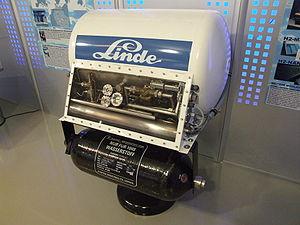
Modèle ancien de réservoir d'Hydrogène liquide comparé à un cylindre-réservoir d'hydrogène (réservoir noir) fait d'un composite à base de métal et fibre de carbone résistant à une pression de 350 bar, produit par Dynetek Industries Ltd (Autovision Museum, Altlußheim, Allemagne)
Linde AG est un groupe international allemand spécialisé dans les domaines Gaz et Ingénierie, dont le siège est à Munich. Linde est considéré, depuis son rachat de BOC Gases en 2006, comme faisant partie des 4 grands groupes présents dans les gaz industriels avec Air liquide, Praxair et Air Products. Linde est souvent mis en parallèle avec Air liquide, parce qu'ils sont respectivement le 2nd et le 1ᵉʳ acteur du marché des gaz industriels et sont tous deux basés en Europe.
Le Museum Autovision est un musée consacré à l'histoire et à l'avenir de la mobilité : automobile, motocyclette et bicyclette. Il est situé à Altlußheim, une petite ville du Bade-Wurtemberg, en Allemagne.
Le moteur à hydrogène est un moteur à combustion interne utilisant le dihydrogène comme carburant.